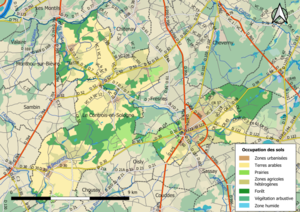
Carte des infrastructures et de l’occupation des sols en 2018 de la commune de fr:Le Controis-en-Sologne (France).
Le Controis-en-Sologne est une commune nouvelle française résultant de la fusion — au 1ᵉʳ janvier 2019 — des communes de Contres, Feings, Fougères-sur-Bièvre, Ouchamps, Thenay, située dans le département de Loir-et-Cher, en région Centre-Val de Loire.